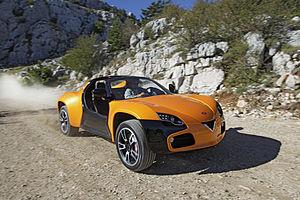
Venturi America: premier cross over 100% électrique.
Venturi Automobiles est un constructeur automobile d'origine française créé en 1984 par Claude Poiraud et Gérard Godfroy. Spécialisée dans la conception de voitures de sport, l'entreprise est rachetée en 2000 par l'homme d'affaires monégasque Gildo Pallanca Pastor. Celui-ci transfère alors son siège à Monaco, tout en faisant prendre à Venturi une orientation radicale : celle de la motorisation exclusivement électrique.
Une voiture électrique est une automobile mue par un ou plusieurs moteurs électriques, généralement alimentés par une batterie d'accumulateurs voire une pile à hydrogène.